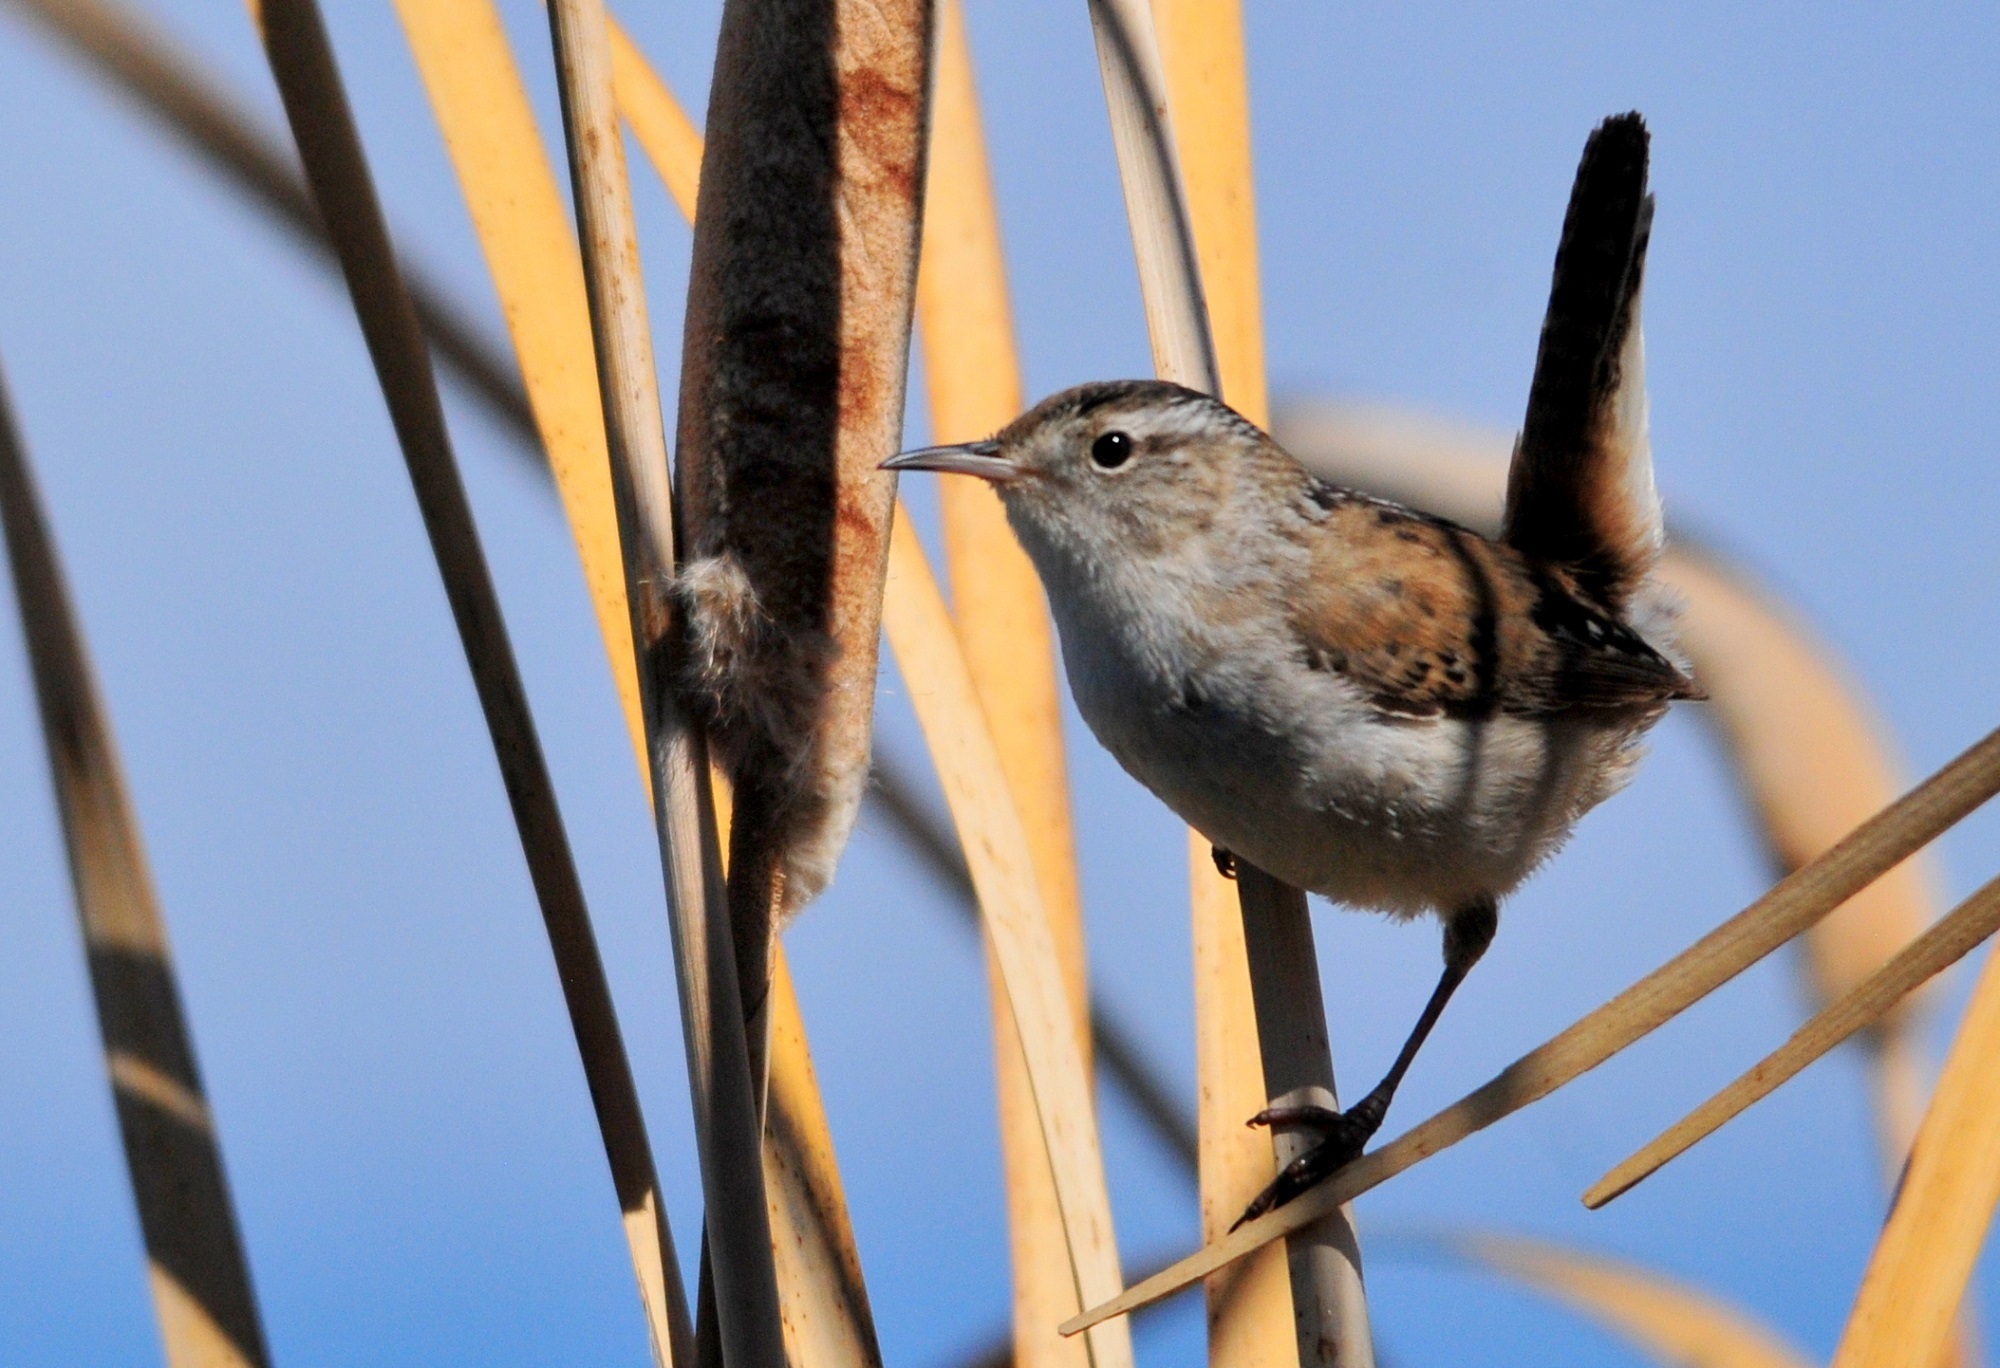
nature, branch, bird, wildlife, portrait, beak, fauna, outdoors, little, vertebrate, perched, wren, cattail, old world flycatcher, marsh wren, perching bird